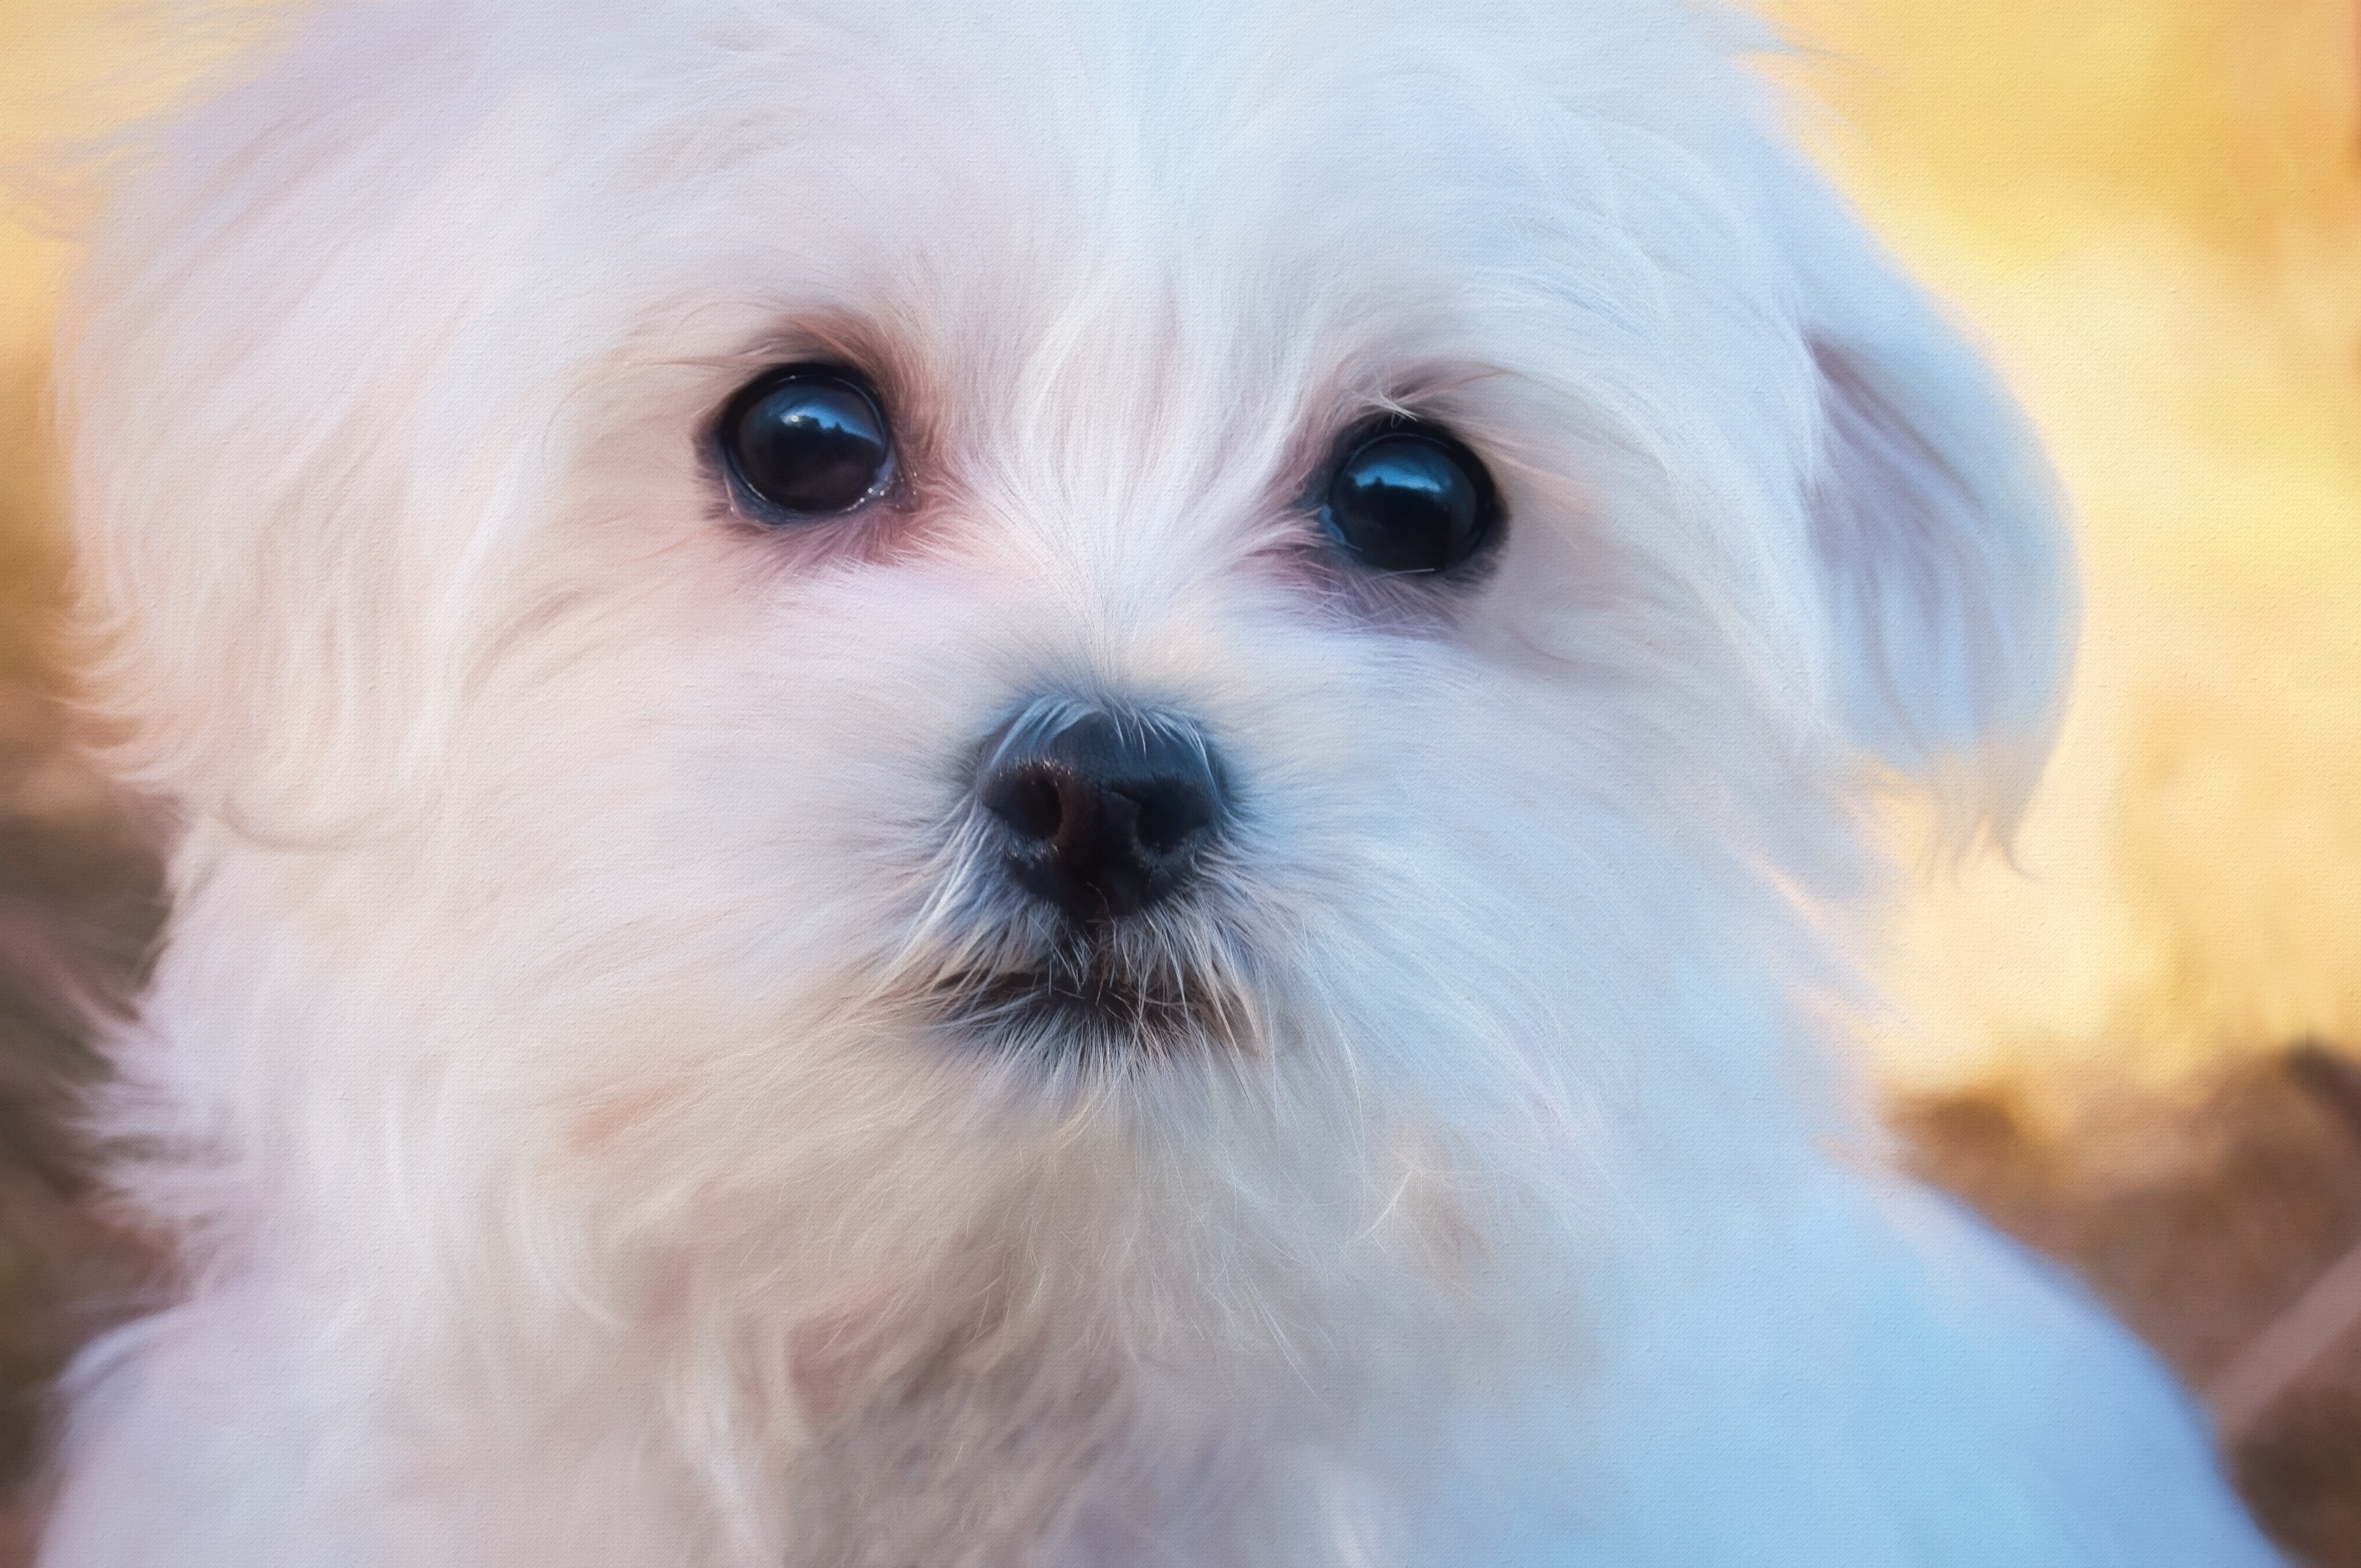
white, sweet, puppy, dog, animal, cute, pet, small, mammal, paint, painting, vertebrate, good, dog breed, lhasa apso, maltese, bichon, hundeportrait, button eyes, bichon frise, digital painting, bolognese, coton de tulear, havanese, dog like mammal, schnoodle, dog crossbreeds, morkie, cavachon, bolonka, poodle crossbreed